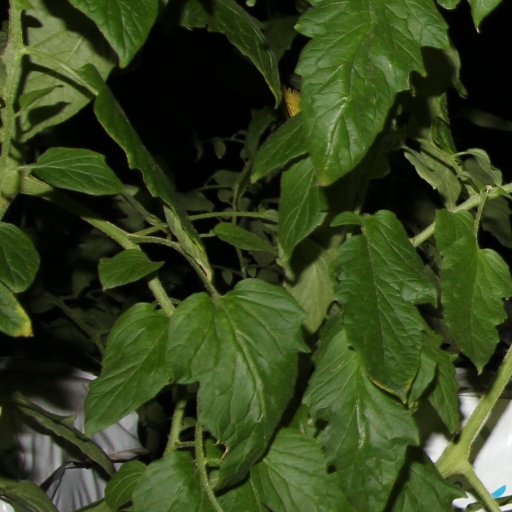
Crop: tomato